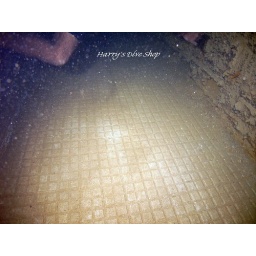
Here we have the 2 inch white tiles of the kitchen floor aboard the once upon a time luxury passenger vessel